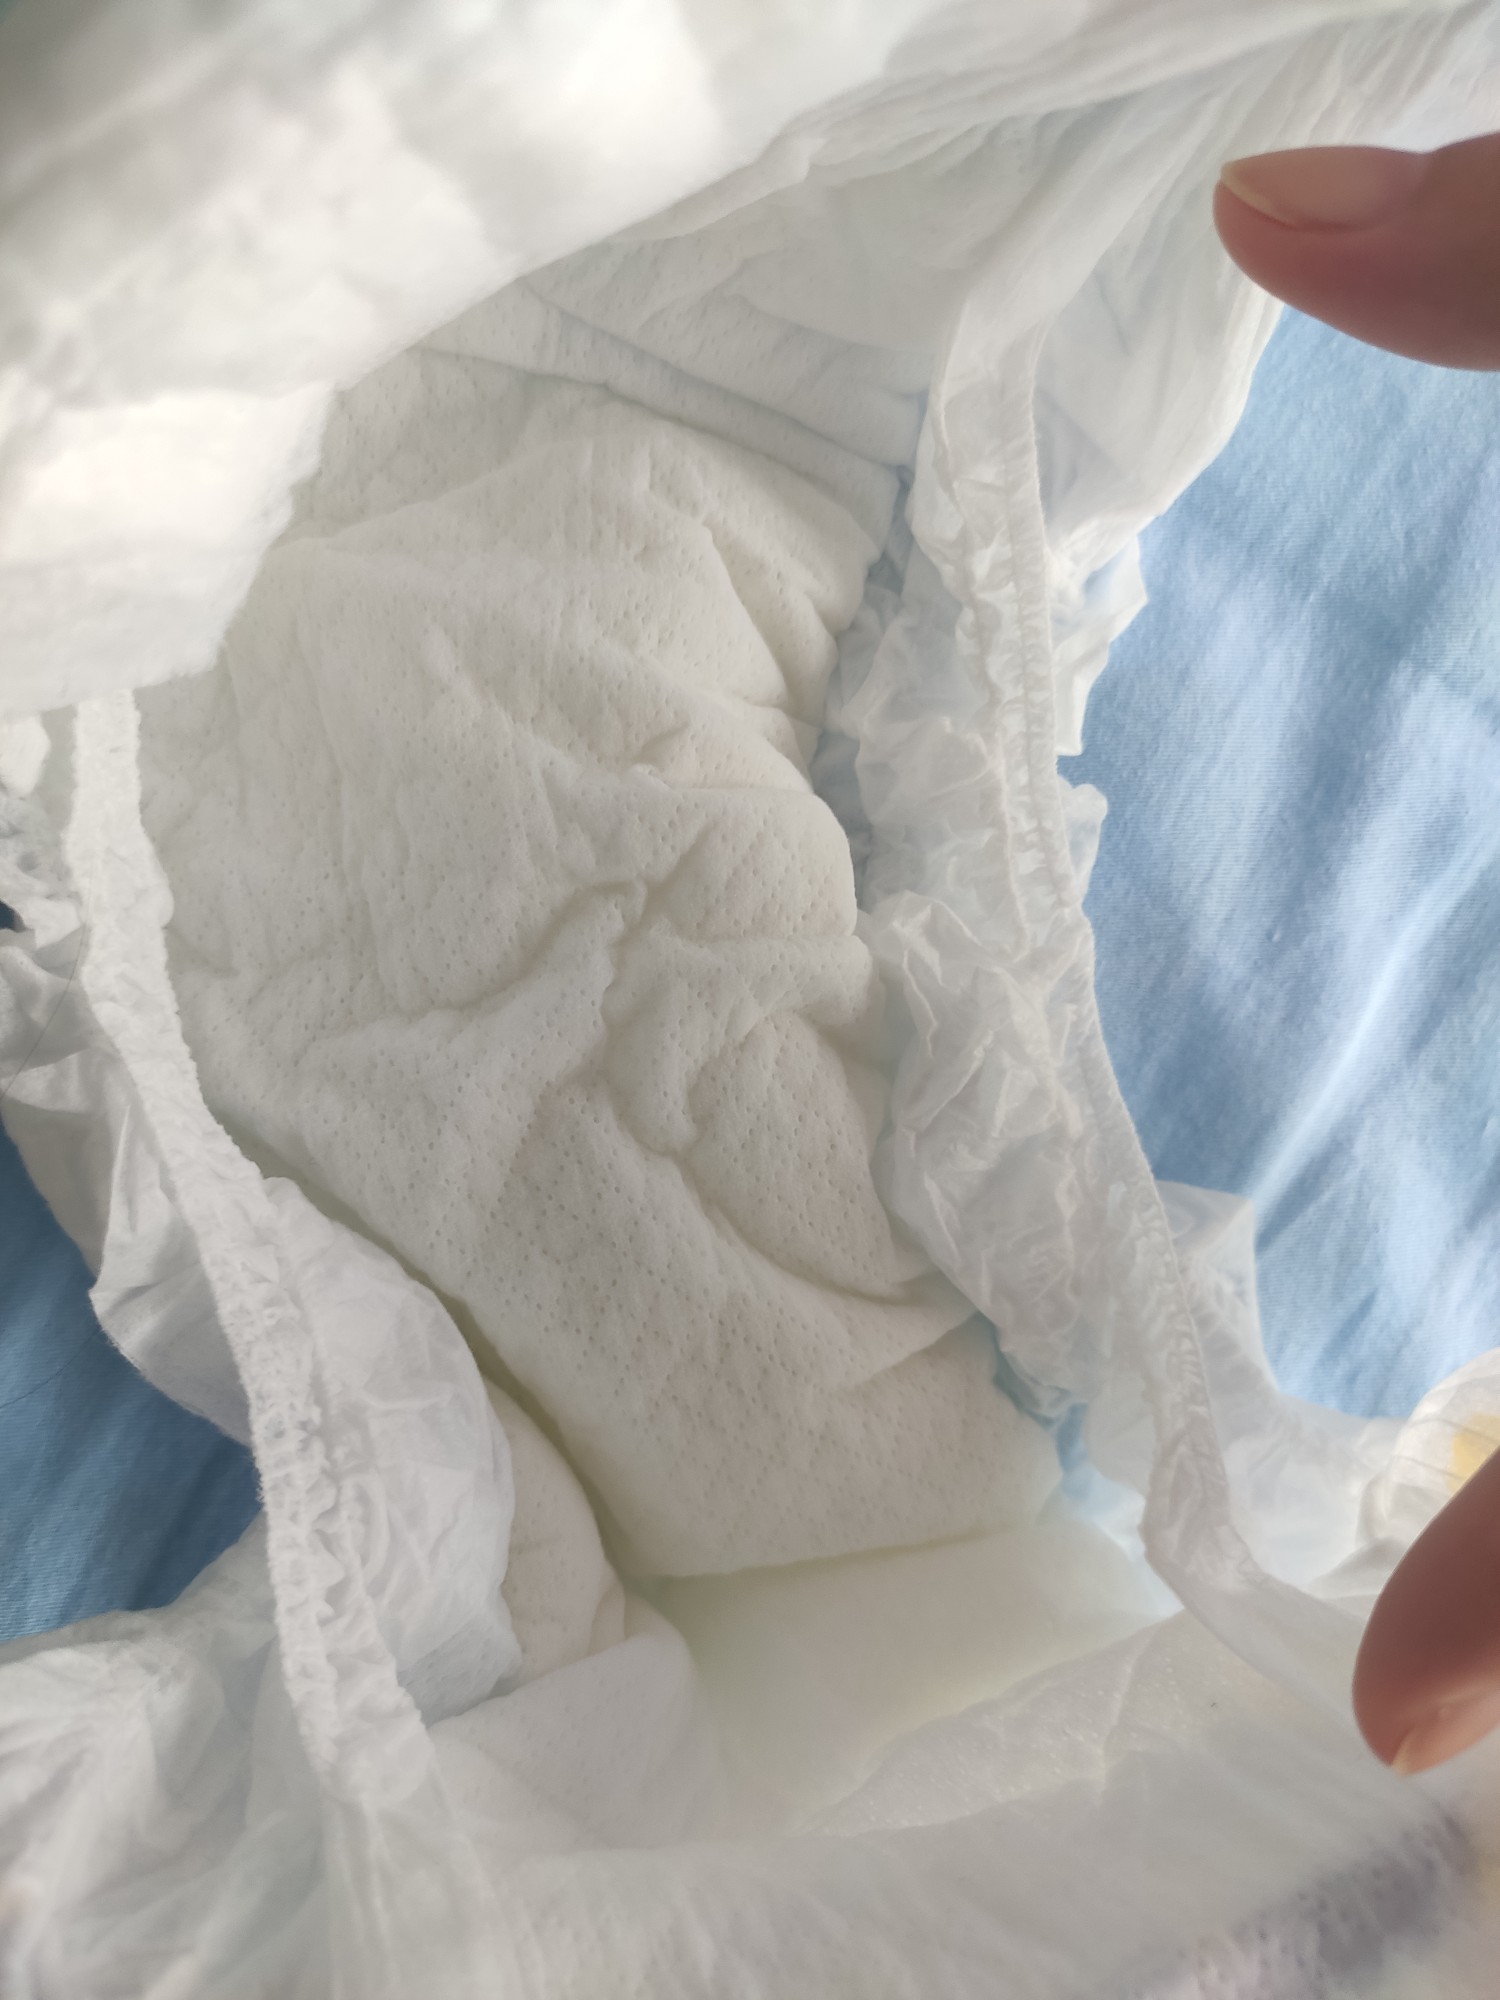
Label: trash